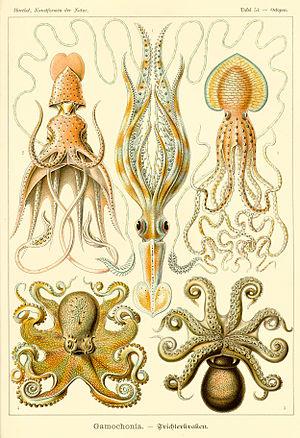
Les céphalopodes sont une classe de mollusques apparus à la fin du Cambrien dont la tête est munie de tentacules, appelés aussi bras. Ce nom générique inclut notamment les pieuvres, calmars et seiches, et les nautiles. Environ 800 espèces vivantes sont connues et de nouvelles espèces continuent d'être décrites. Environ 11 000 taxons éteints ont été décrits, bien que le corps mou des céphalopodes ne facilite pas la fossilisation. Cephalopoda est un clade, présentant comme synapomorphie la plus évidente la présence de tentacules préhensiles.
Formes artistiques de la Nature est un livre de lithographies illustratives de sciences naturelles publié par le biologiste allemand Ernst Haeckel.